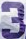
Number: 3